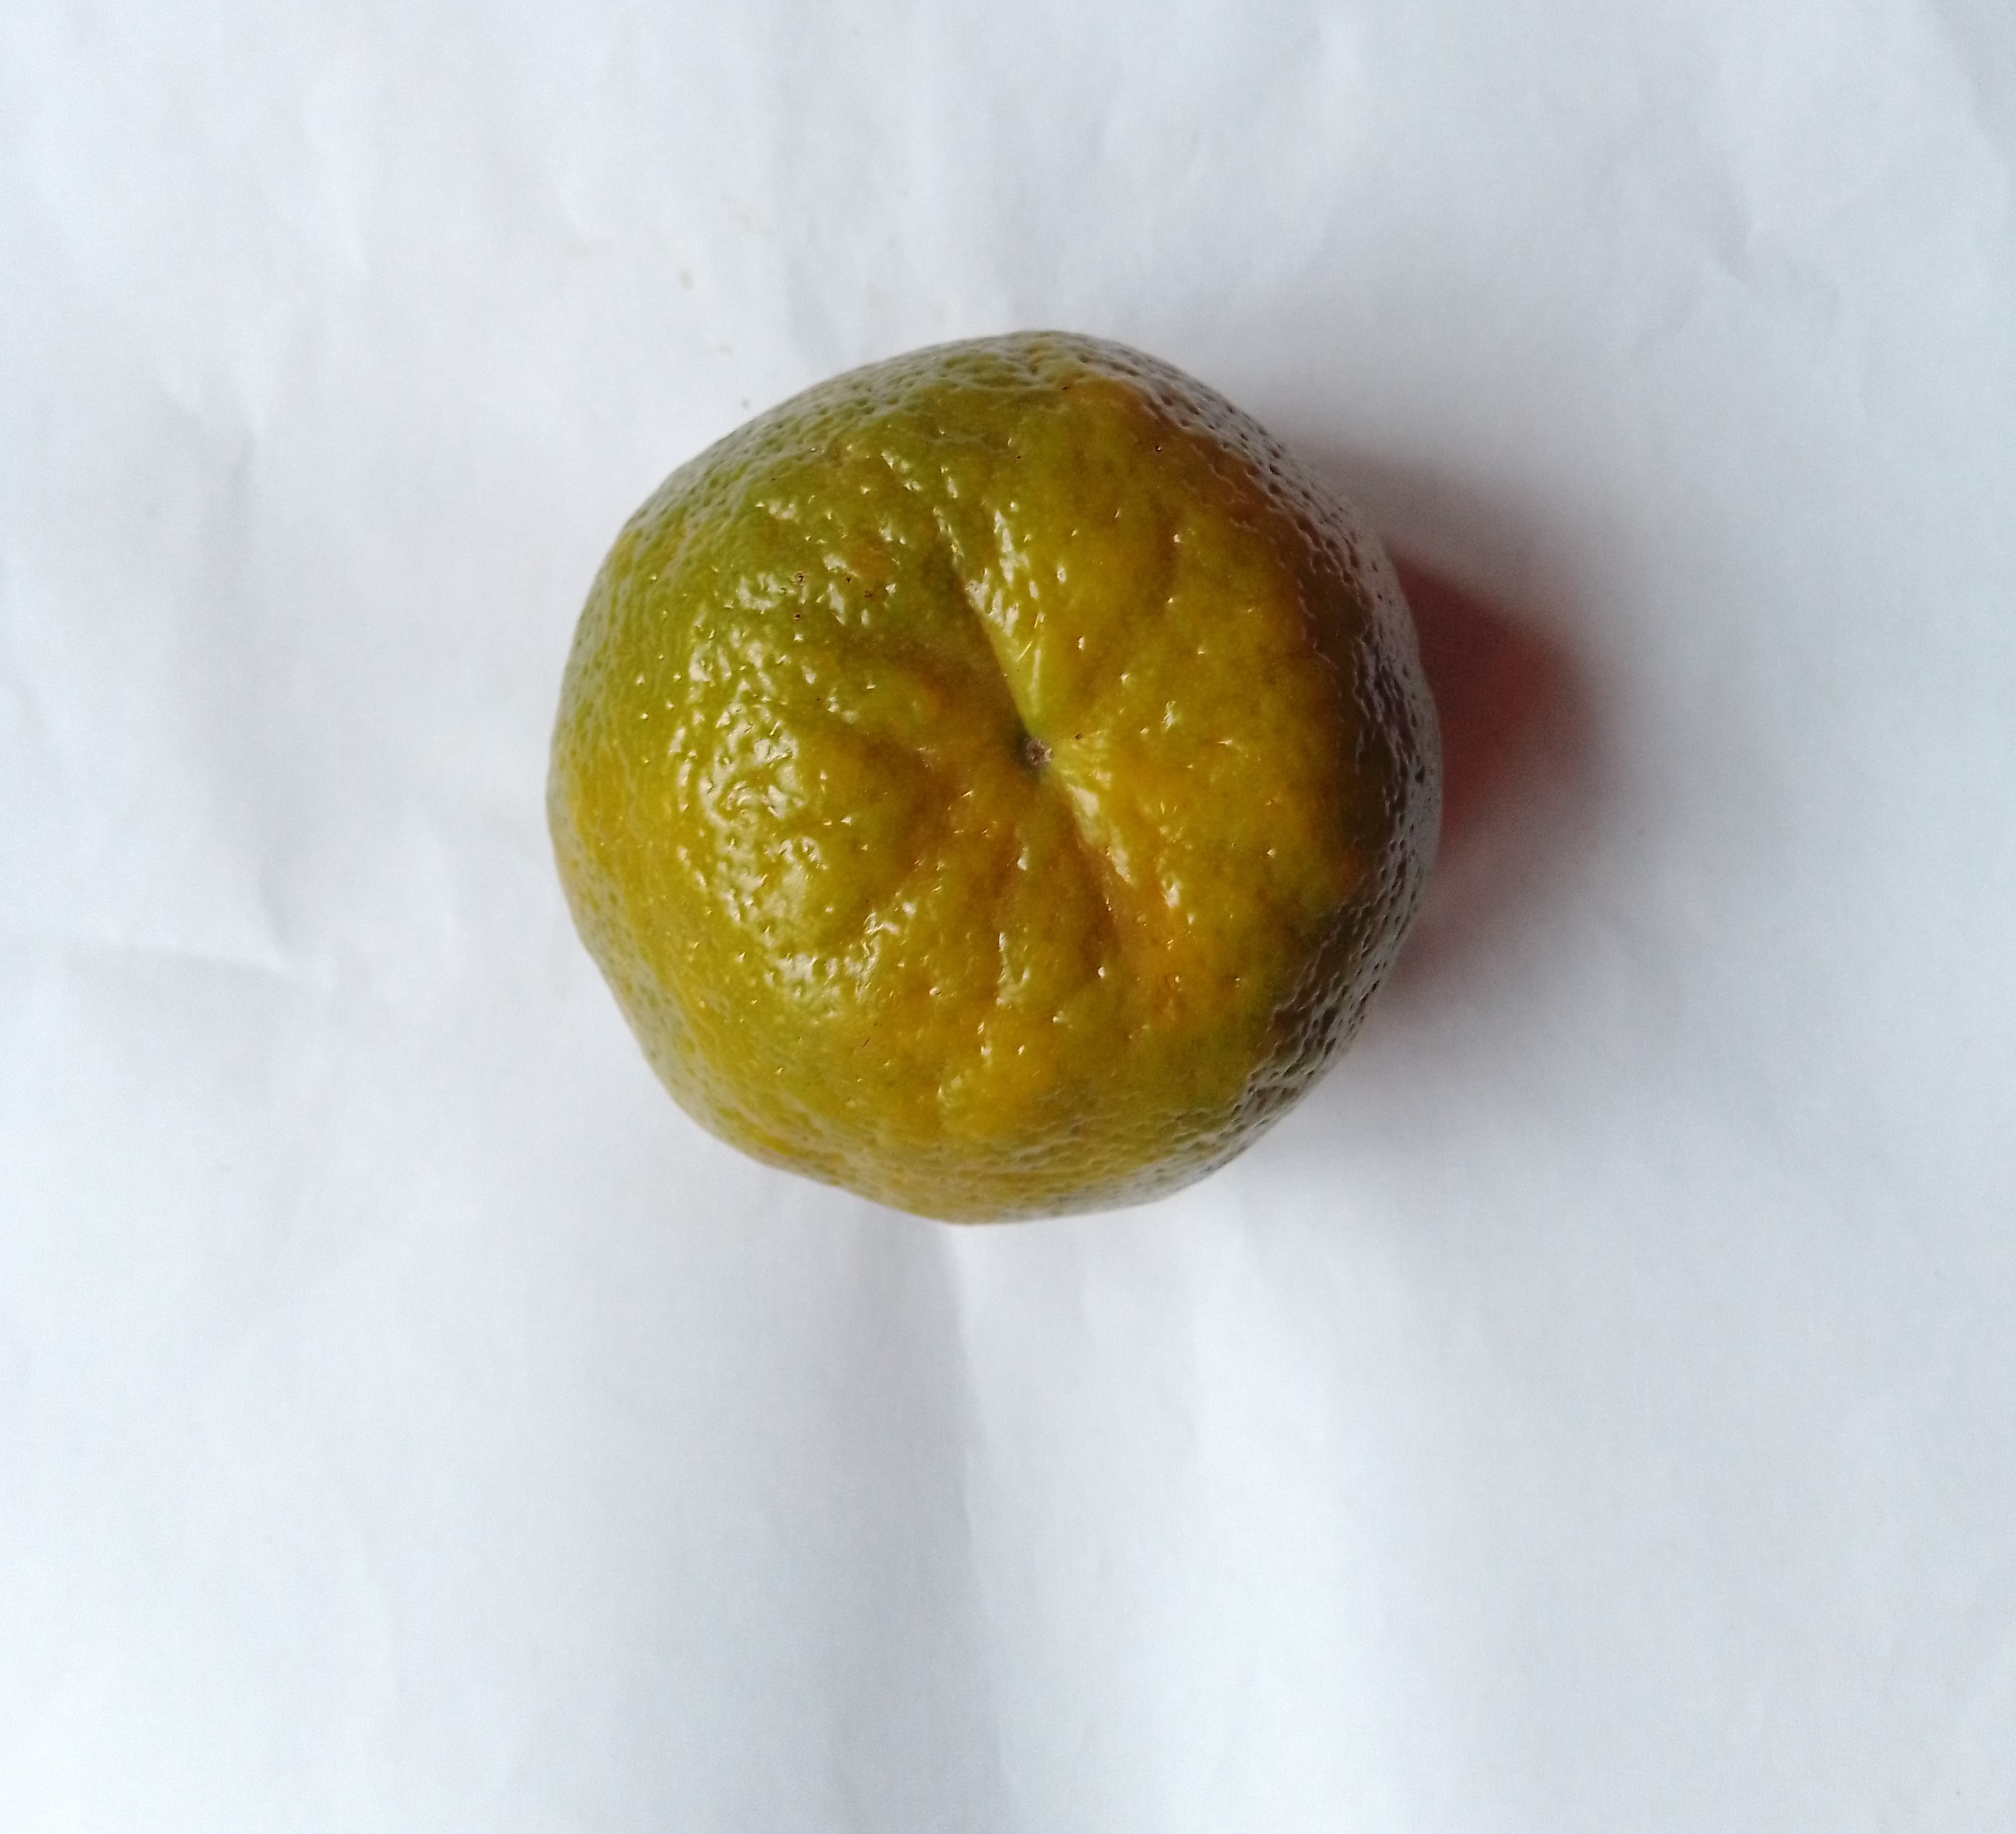
Fruit: orange
Condition: fresh